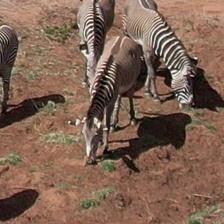
Pose orientation: front-left